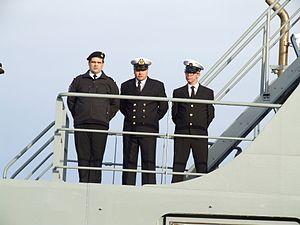
Le Þór, ou Þór IV, est un navire patrouilleur islandais. Il est le navire amiral de la Garde-côtes d'Islande depuis son armement le 23 septembre 2011.